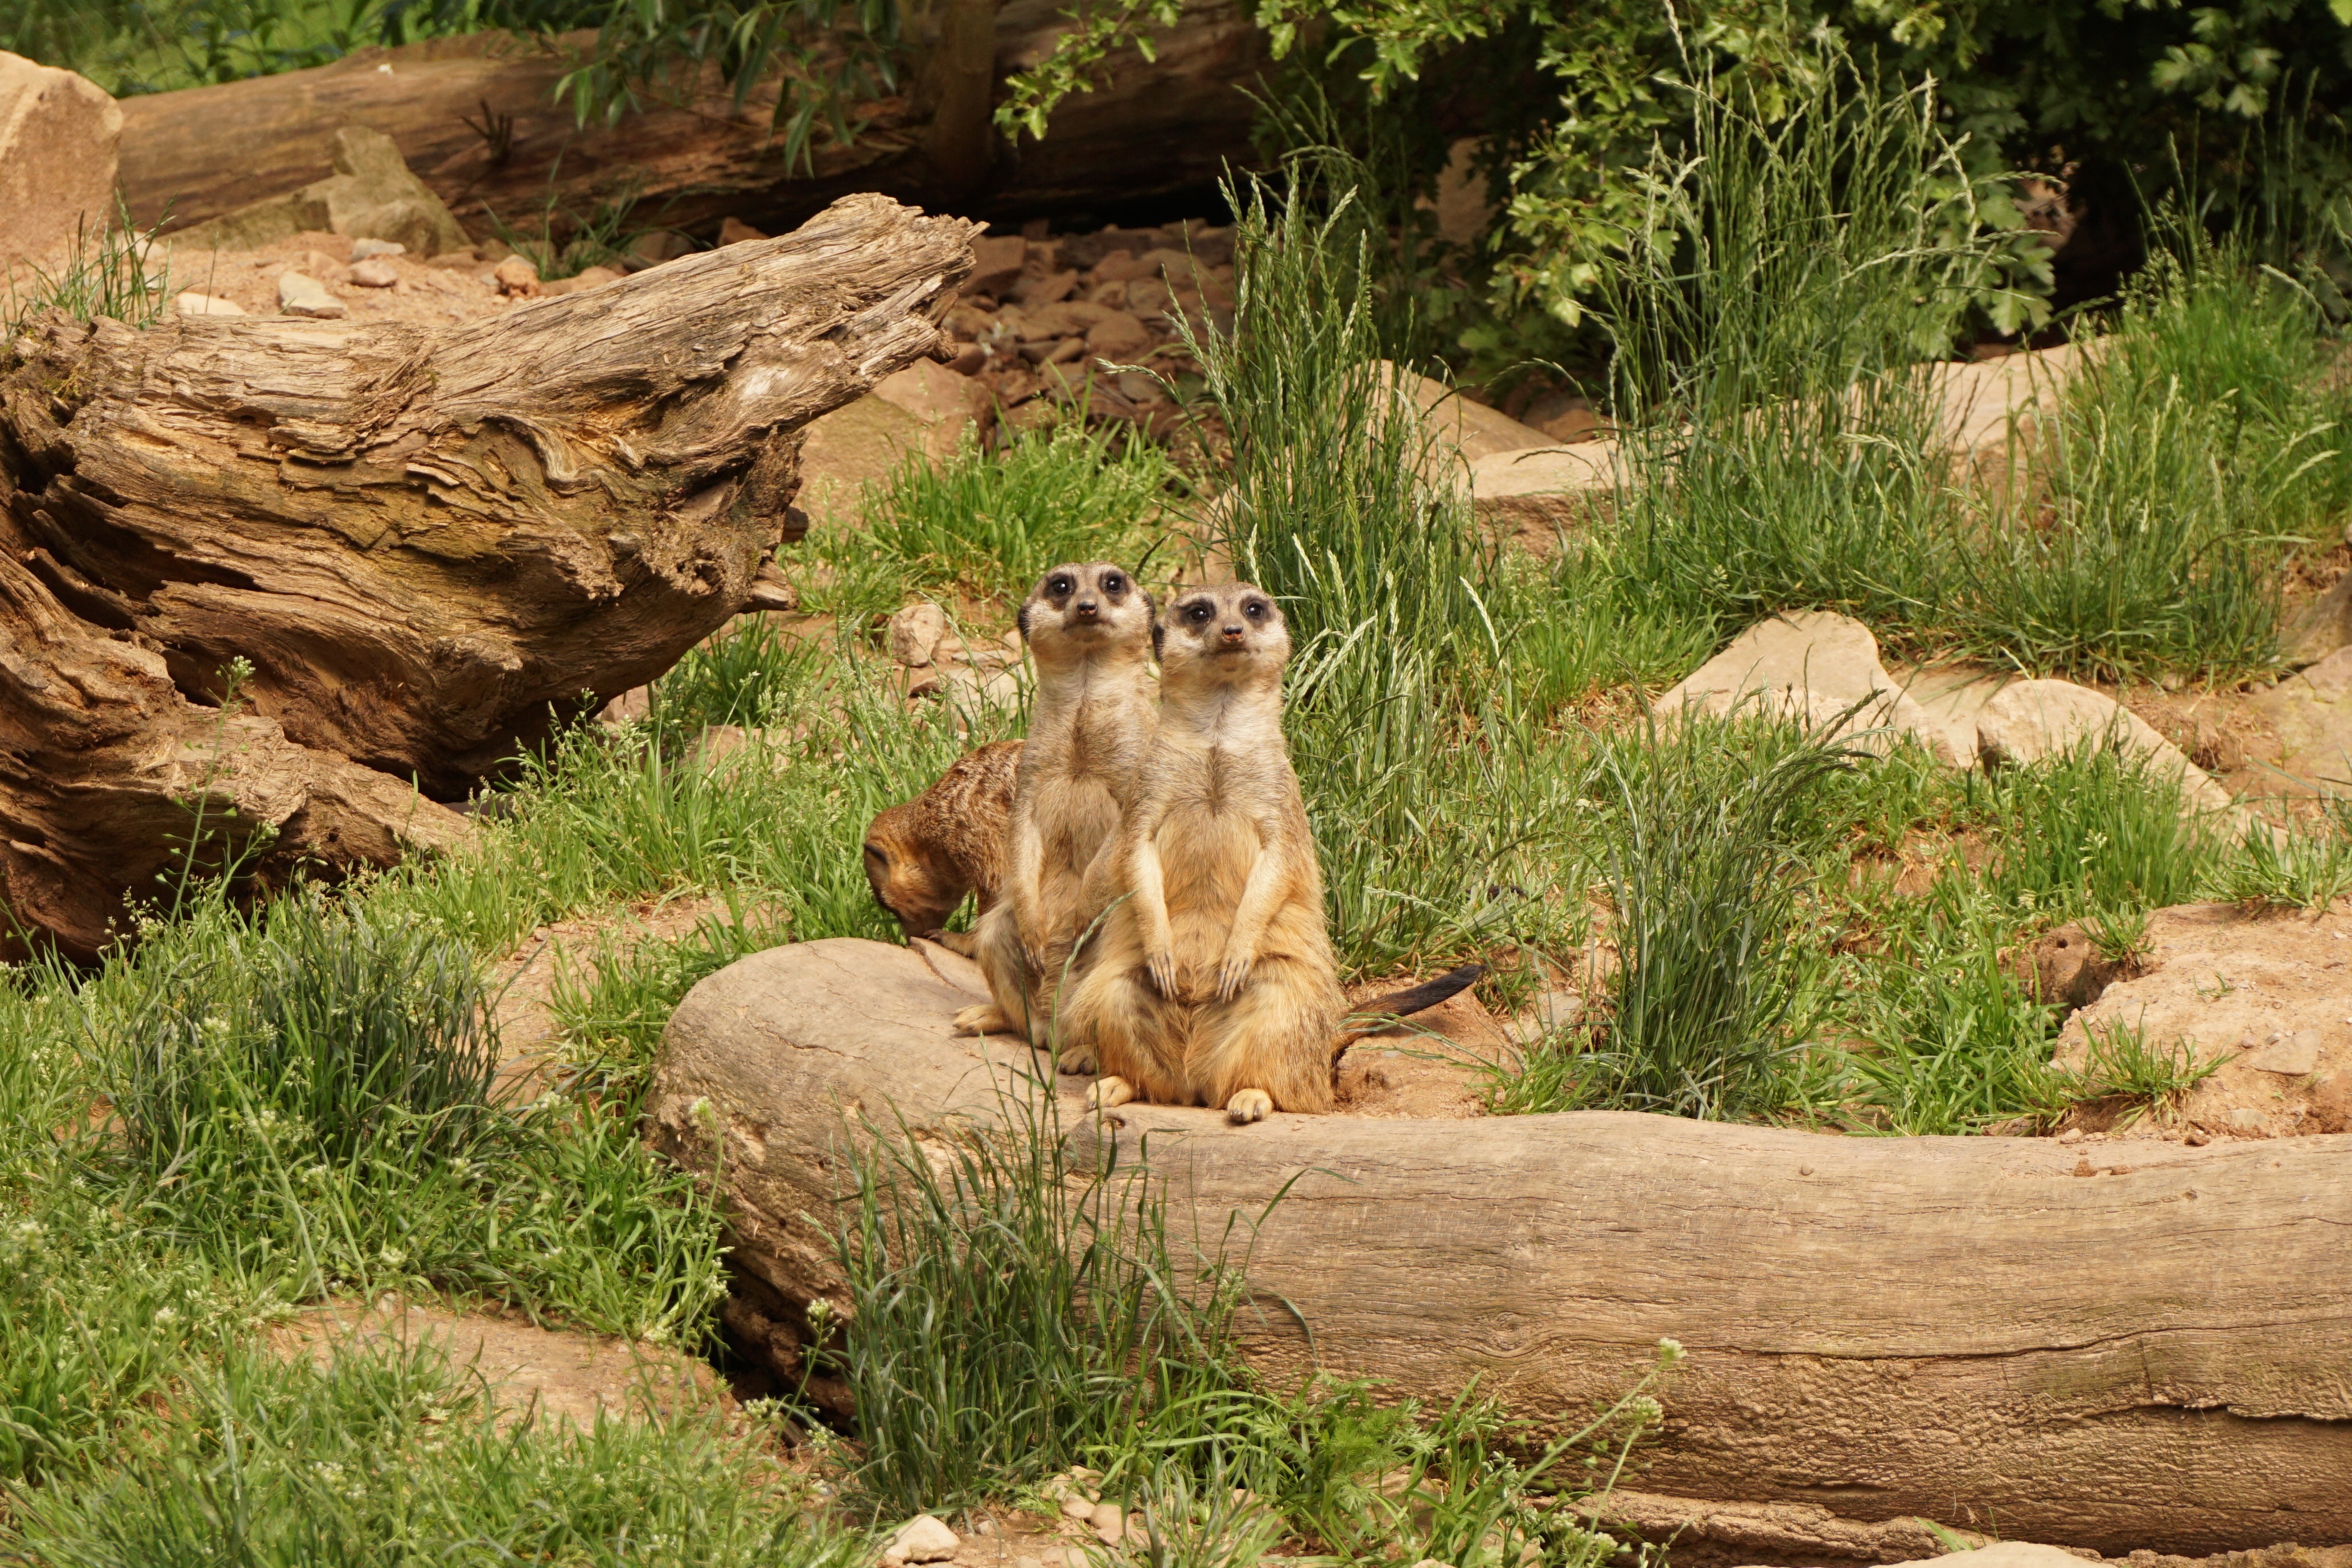
wilderness, wildlife, zoo, mammal, fauna, animals, meerkat, sababurg castle, outdoor recreation